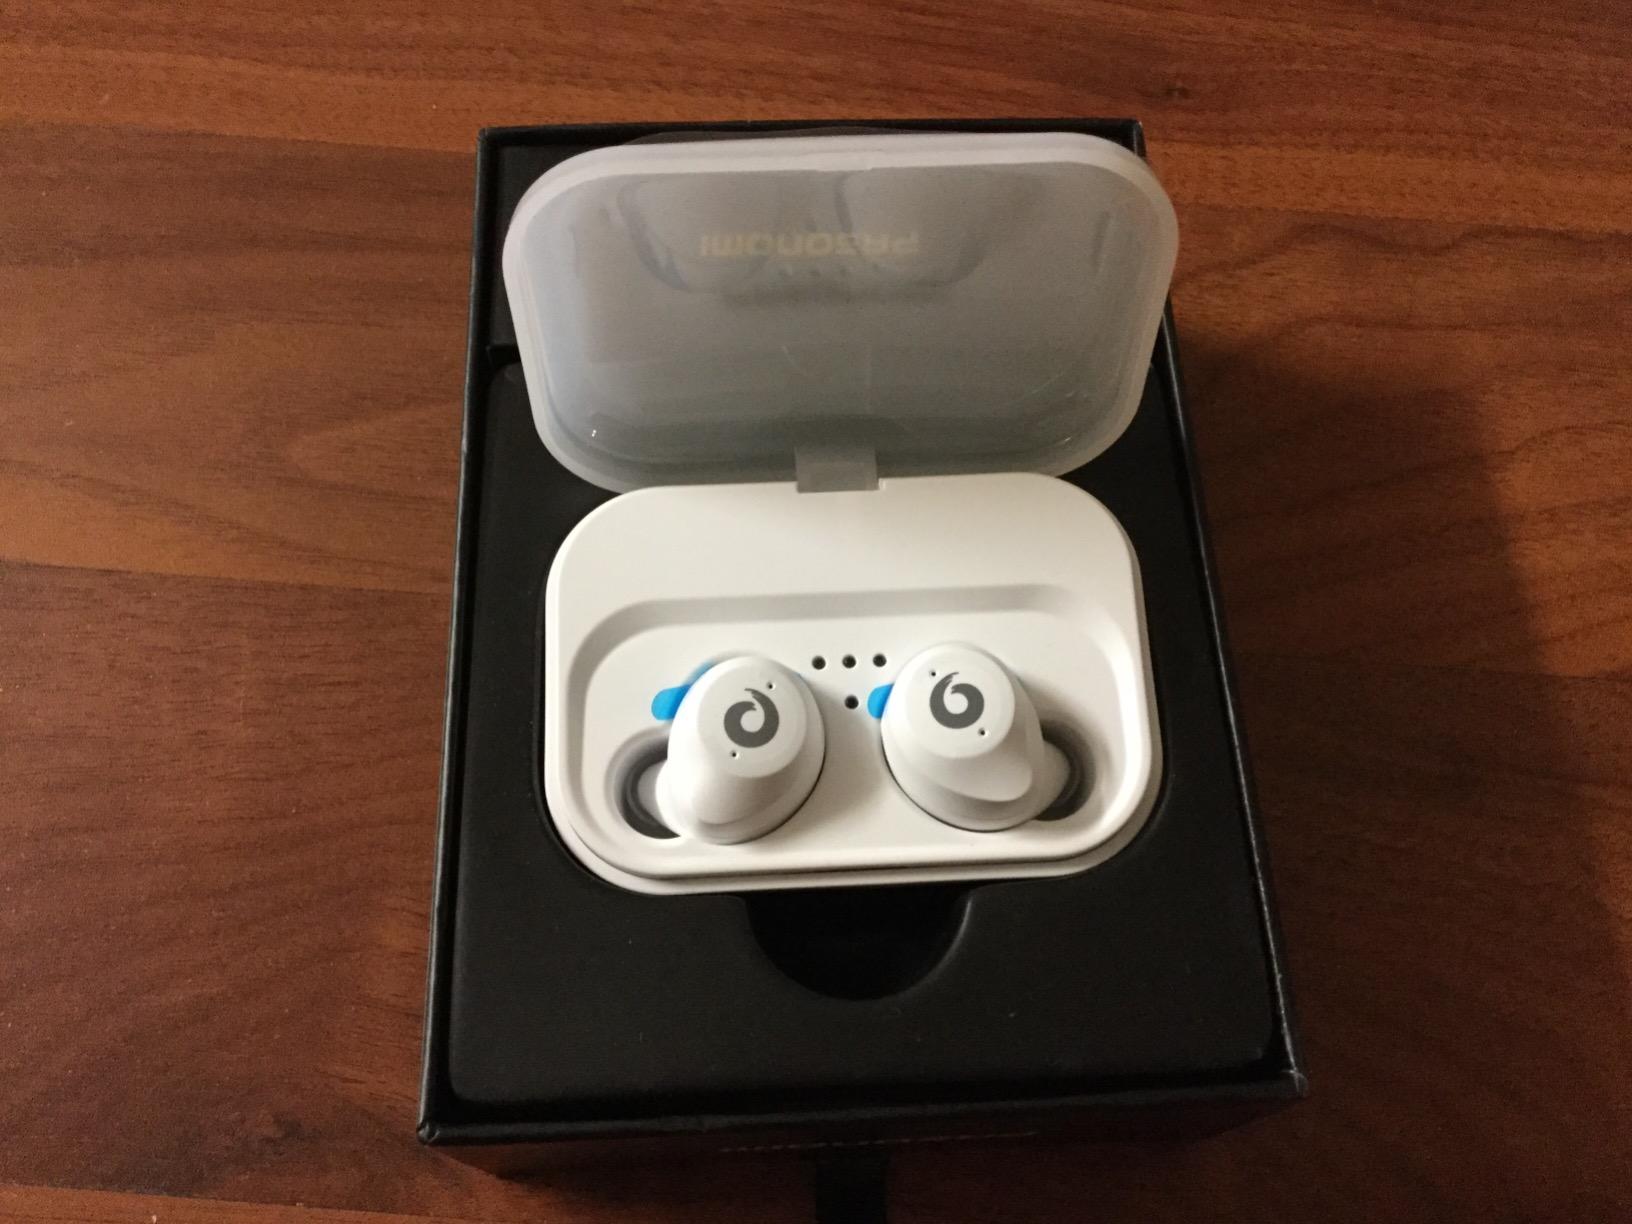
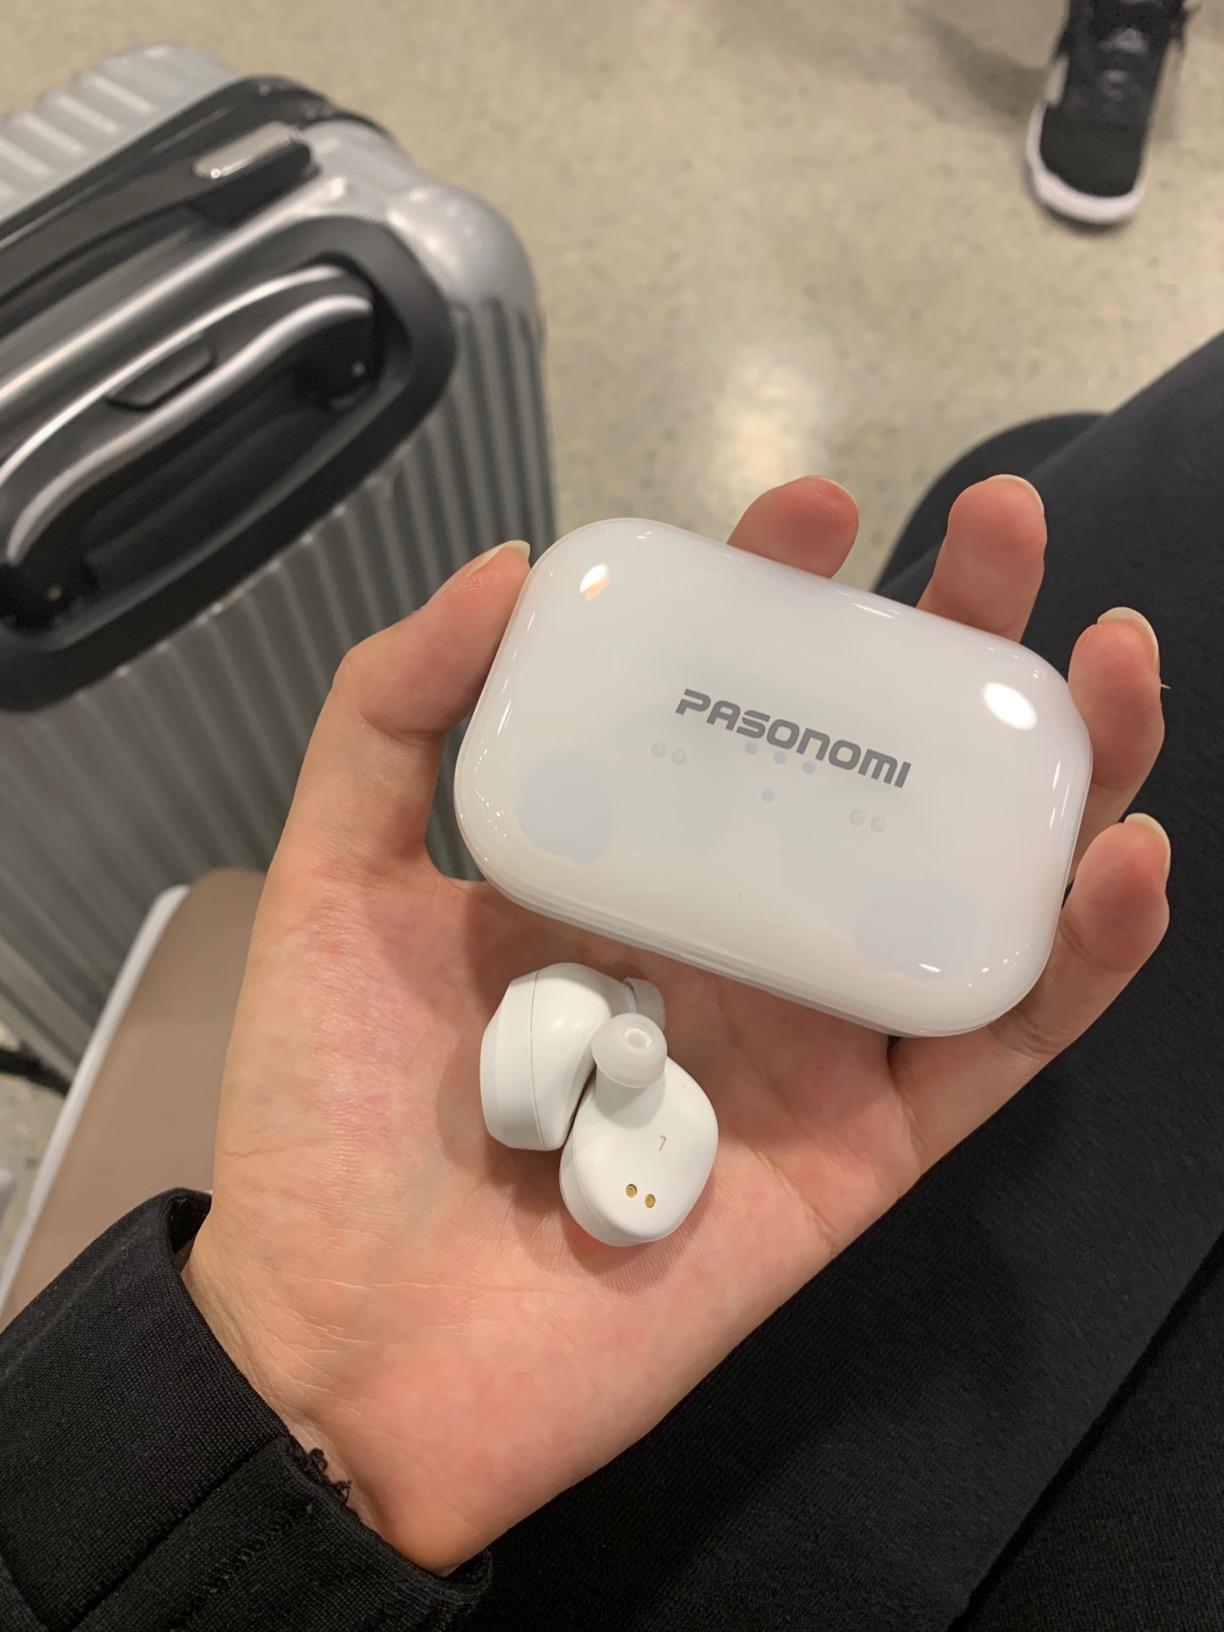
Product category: earbuds
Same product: yes